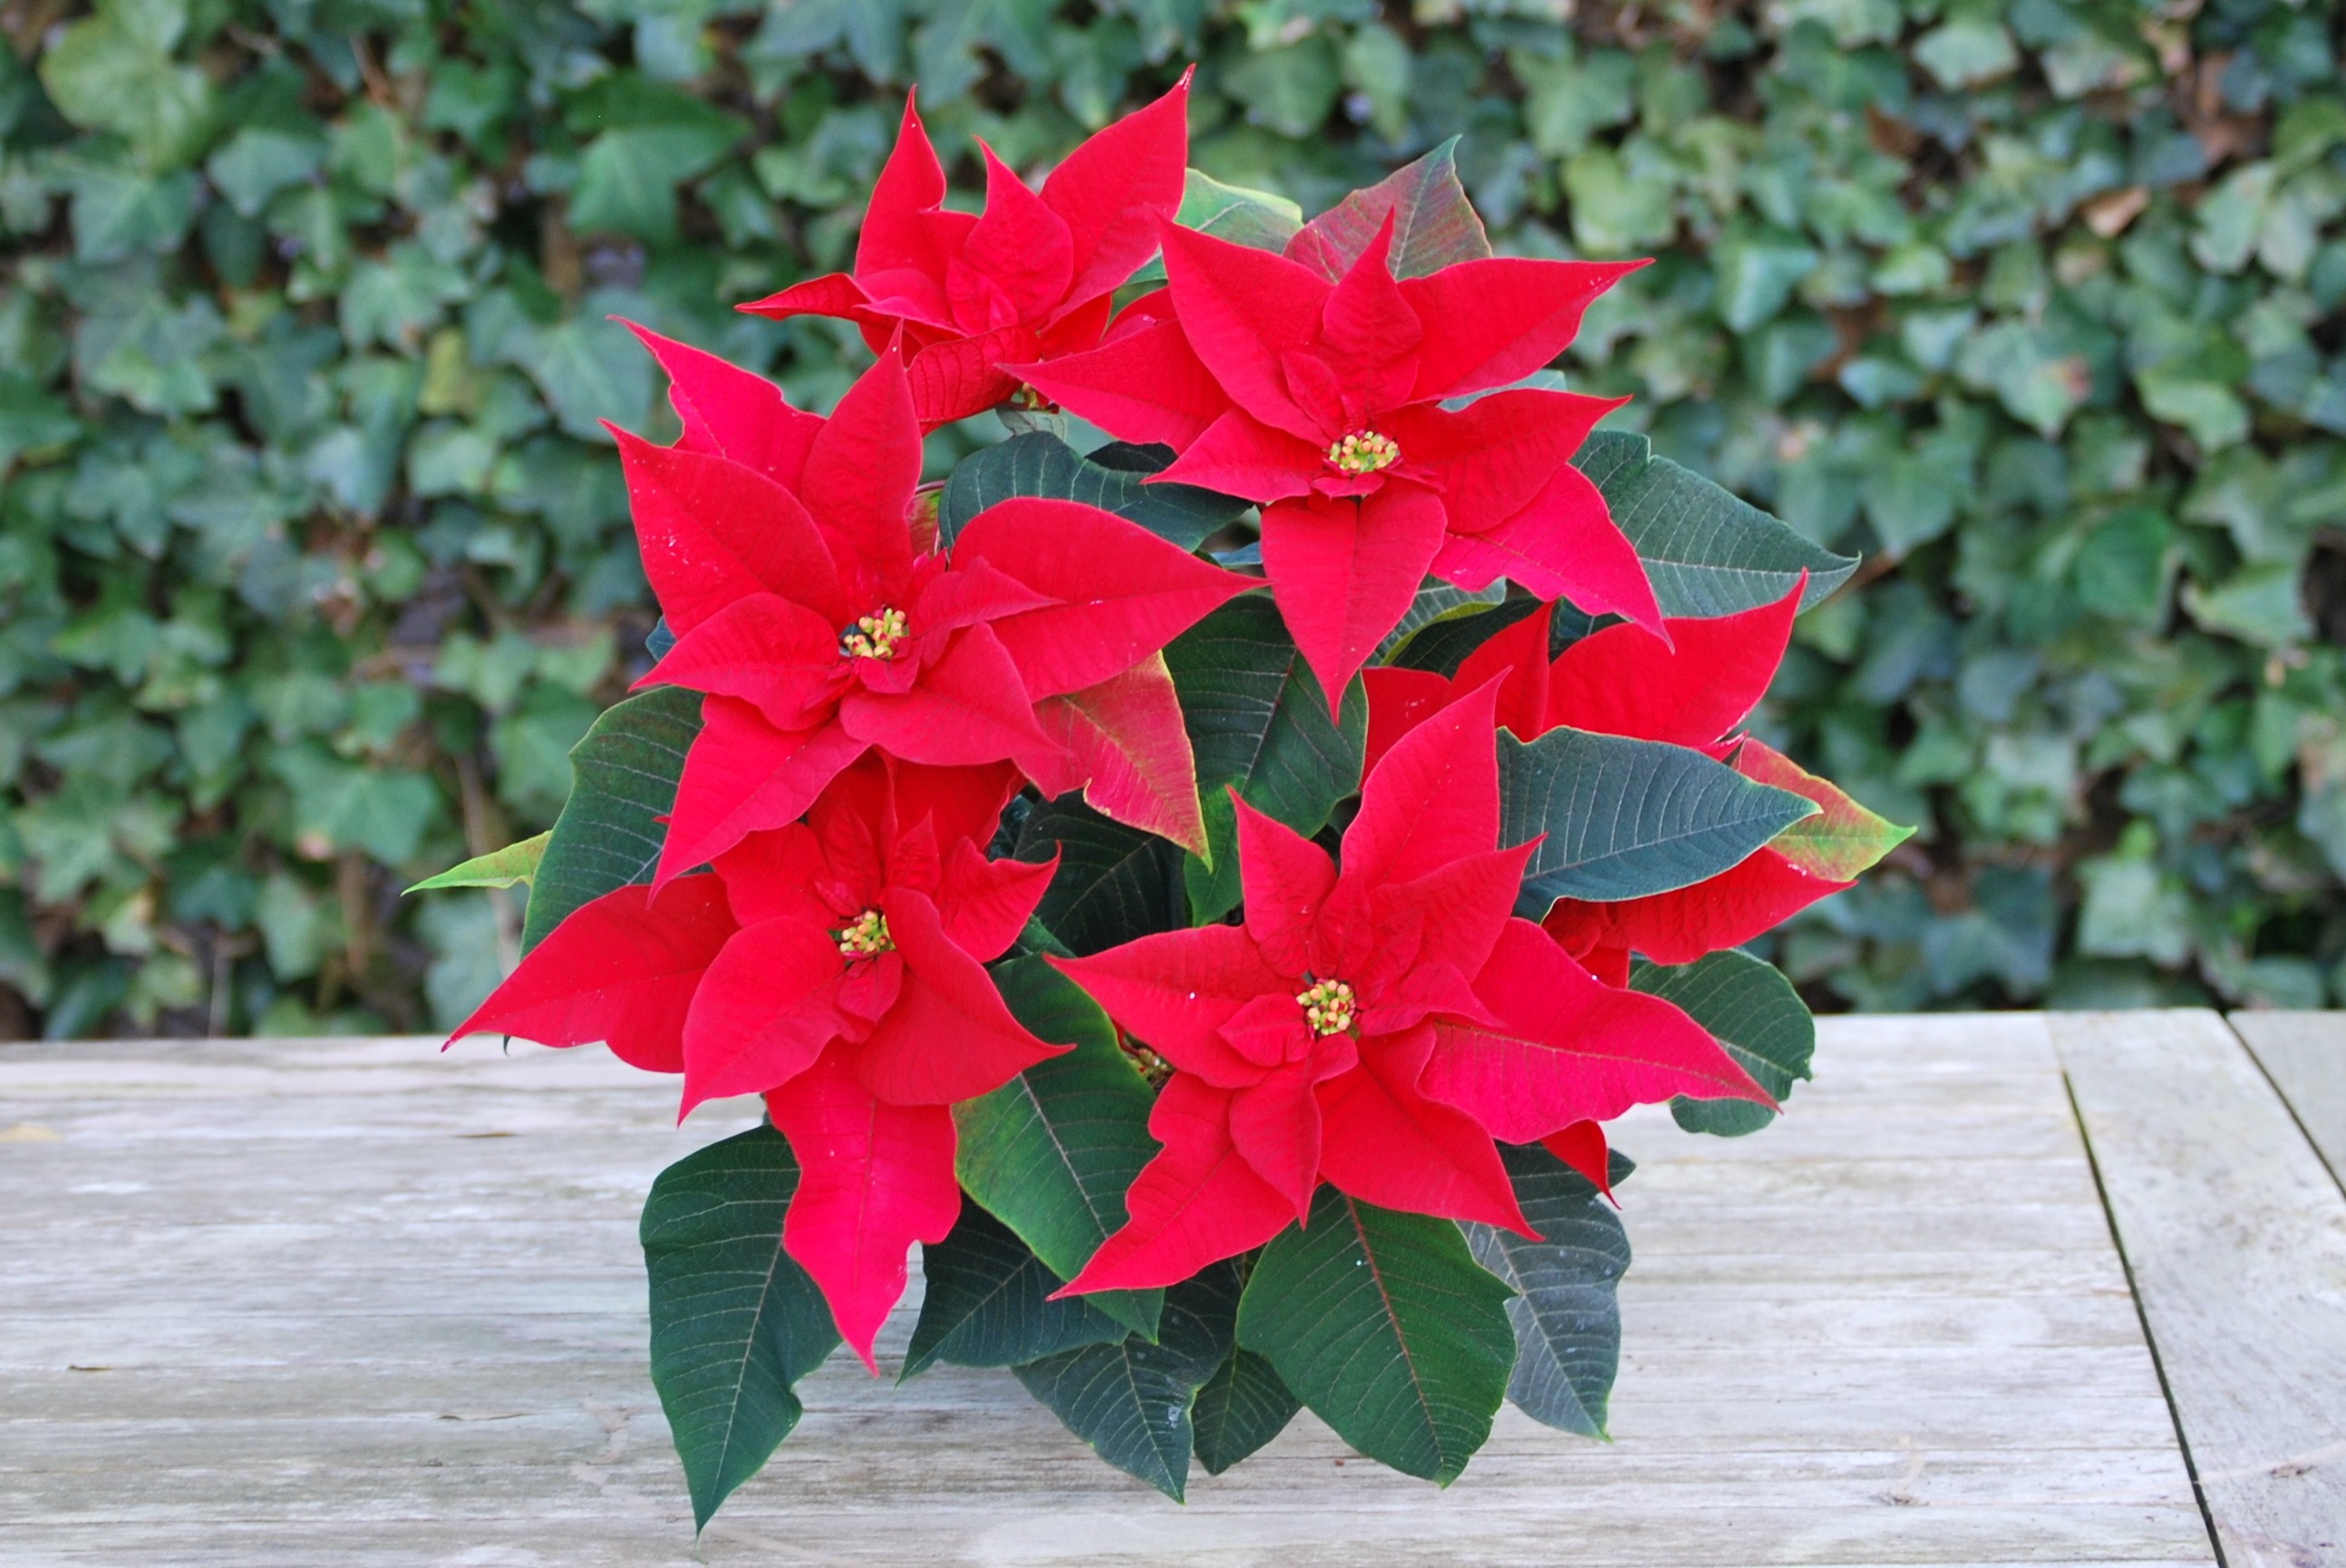
tree, plant, leaf, flower, petal, red, autumn, botany, flora, flowers, red flower, shrub, flowering plant, christmas rose, woody plant, land plant